W. C. Handy

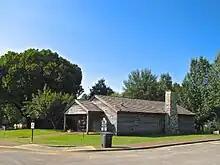
Handy's birthplace in Florence, Alabama

Handy was born on November 16, 1873, in Florence, Alabama, the son of Elizabeth Brewer and Charles Barnard Handy. His father was the pastor of a small church in Guntersville, a town in northern Alabama's Marshall County. Handy wrote in his 1941 autobiography "Father of the Blues" that he was born in a log cabin built by his grandfather William Wise Handy, who became an African Methodist Episcopal minister after the Emancipation Proclamation. The log cabin of Handy's birth has been preserved near downtown Florence.